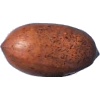
Label: Nut Pecan 1